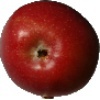
Label: Apple Braeburn 1